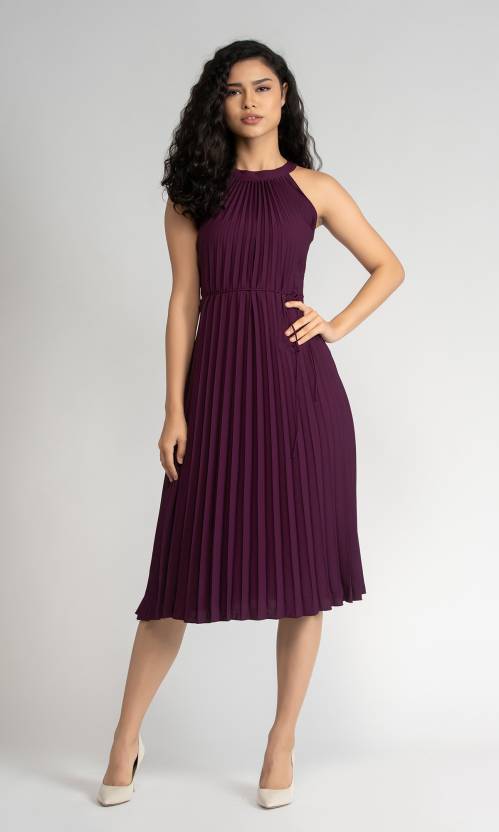
Product: Women Fit and Flare Purple Dress
Price: ₹329
Colors: Purple
Pattern: Solid
Description: AASK brings to you this beautiful knee length dress for women which is made from polystear fabric . This kurti has been designed keeping in mind the latest trends in contemporary casual fashion The dress features a beautiful flair and has a beautiful pattern around the outfit. . This gives the garment a contemporary look and feel. Pair this kurti with a pair of stylish heels and a matching clutch for a complete casual look for a casual event, a party or an evening with friends.High Quality Material: 100% Polyester, Fabric has no stretch , Super Soft and Comfortable.Model Height: 173cm, she wear Size S. Please refer to the last image or the size measurement below before ordering. Thanks For Understanding. if you have any question, Please contact as any time.Thanks!
Other details: Hand Wash Only Do Not Tumble Dry,Hang Dry (Recommend Hand Wash In Cold Water For Lasting Wear, The Fabric Is Great And Definitely Not Too Thin Or See-through At All. The Tie Waist Makes It Flattering For Any Figure. Fashion, Elegant, Plain, Round Neck, A Line, Belted, Pleated, Short Sleeve, Flounce Sleeve dress for girls dress for women tops for women latest design top for women stylish western gown for women latest design 2021 suits for women latest design dresses for woman kurta for women latest long frocks for women kurti with pant maxi dress women tops tops for women under 500 girls dress crop top for girls party dress for women